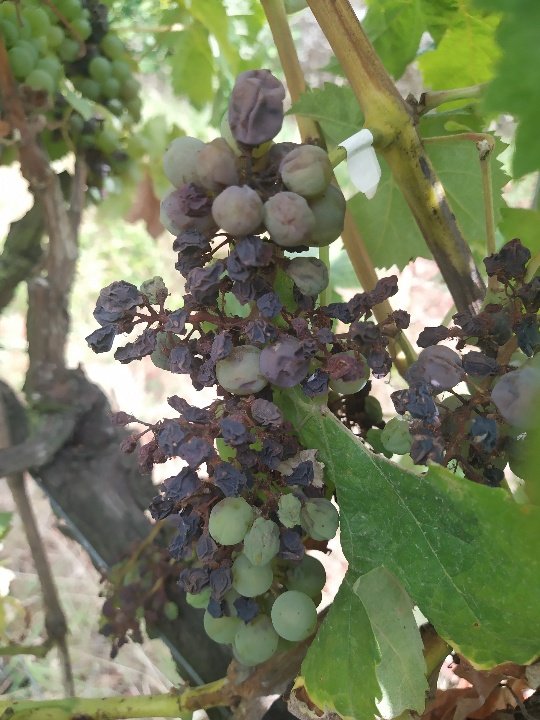
Berries visible: 91
Grape clusters: 1